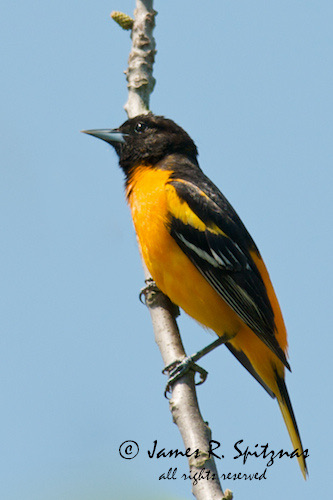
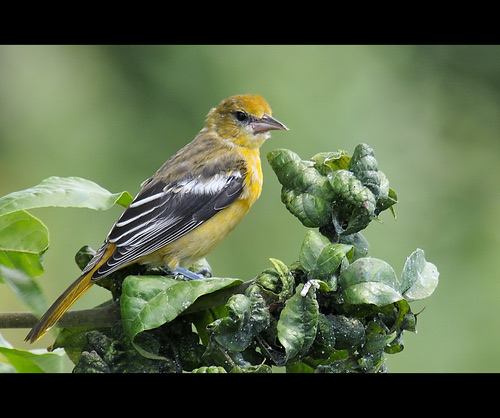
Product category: misc
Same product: yes